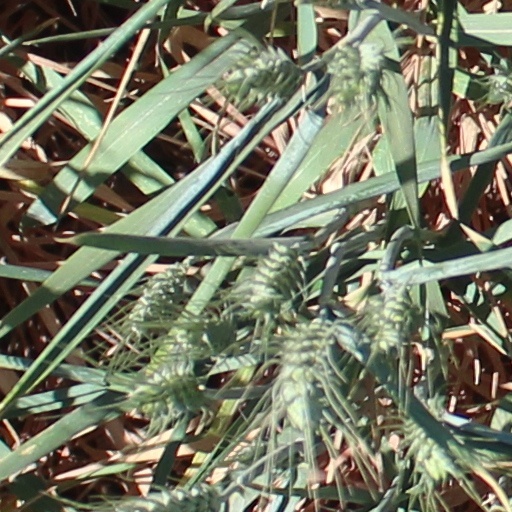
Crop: wheat